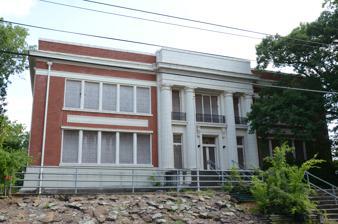
Building: James Mitchell School
Country: United States of America
Year built: 1908
United States historic place James Mitchell School U.S. National Register of Historic Places U.S. Historic district Contributing property Location in Arkansas Show map of Arkansas Location in United States Show map of the United States Location 2410 S. Battery St., Little Rock, Arkansas Coordinates 34°43′40″N 92°17′41″W / 34.72778°N 92.29472°W / 34.72778; -92.29472 Area 2.5 acres (1.0 ha) Built 1908 ( 1908 ) Architect Charles L. Thompson Architectural style Prairie School, Classical Revival Part of Central High School Neighborhood Historic District (2012 boundary increase) ( ID12000320 ) NRHP reference No. 09000322 Significant dates Added to NRHP May 20, 2009 Designated CP June 7, 2012 The James Mitchell School is a historic school building at 2410 South Battery Street in Little Rock, Arkansas .  The oldest portion of the building is a four-room structure designed by Charles L. Thompson and built in 1908.  It was enlarged several times, notably by Thompson in 1910 (adding four rooms), and Thomas Harding, Jr. in 1915 (again adding four rooms), and 1952.  Harding's addition gave the building its prominent Classical Revival entrance portico.  The school property includes two outbuildings that also houses classrooms.  The school was originally a segregated facility, serving only white students, but the end of segregation (achieved in Little Rock in the early 1970s) transformed the school into one that served its predominantly black neighborhood.  It was closed in 2005. The building was listed on the National Register of Historic Places in 2009. In 2017, the Charter Authorizing Panel of the Arkansas Department of Education approved a proposal to open a K-5 charter school , ScholarMade Achievement Place, in the Mitchell building, targeting an opening date for the 2018–2019 school year. See also National Register of Historic Places listings in Little Rock, Arkansas References